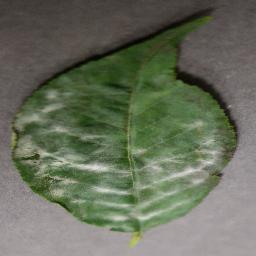
Label: Cherry___Powdery_mildew